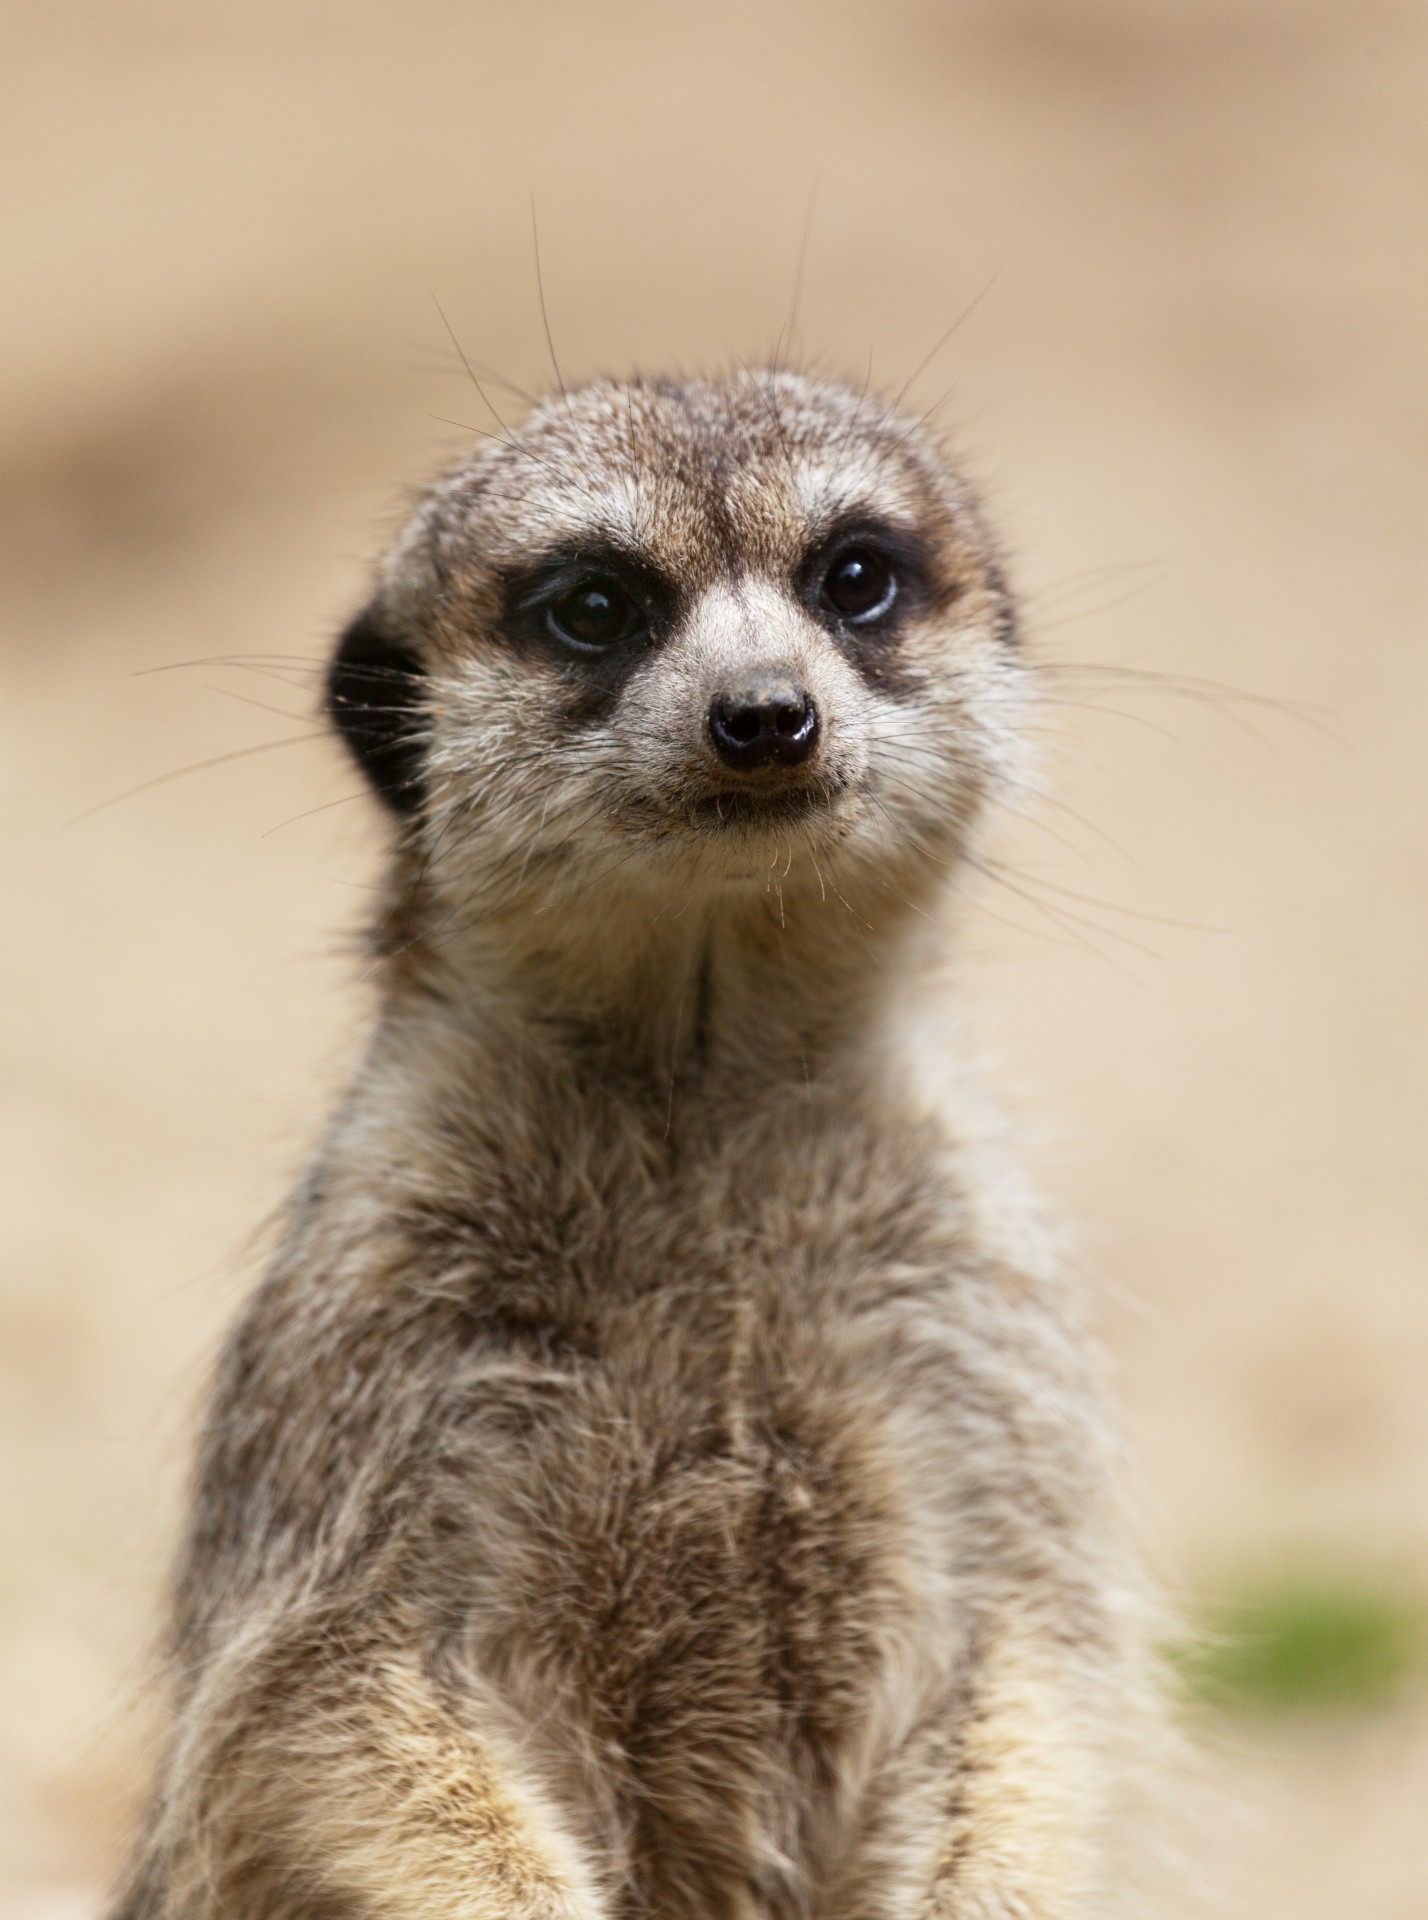
hair, desert, animal, cute, wildlife, portrait, small, brown, mammal, fauna, face, eyes, whiskers, vertebrate, creature, meerkat, suricata, mongoose